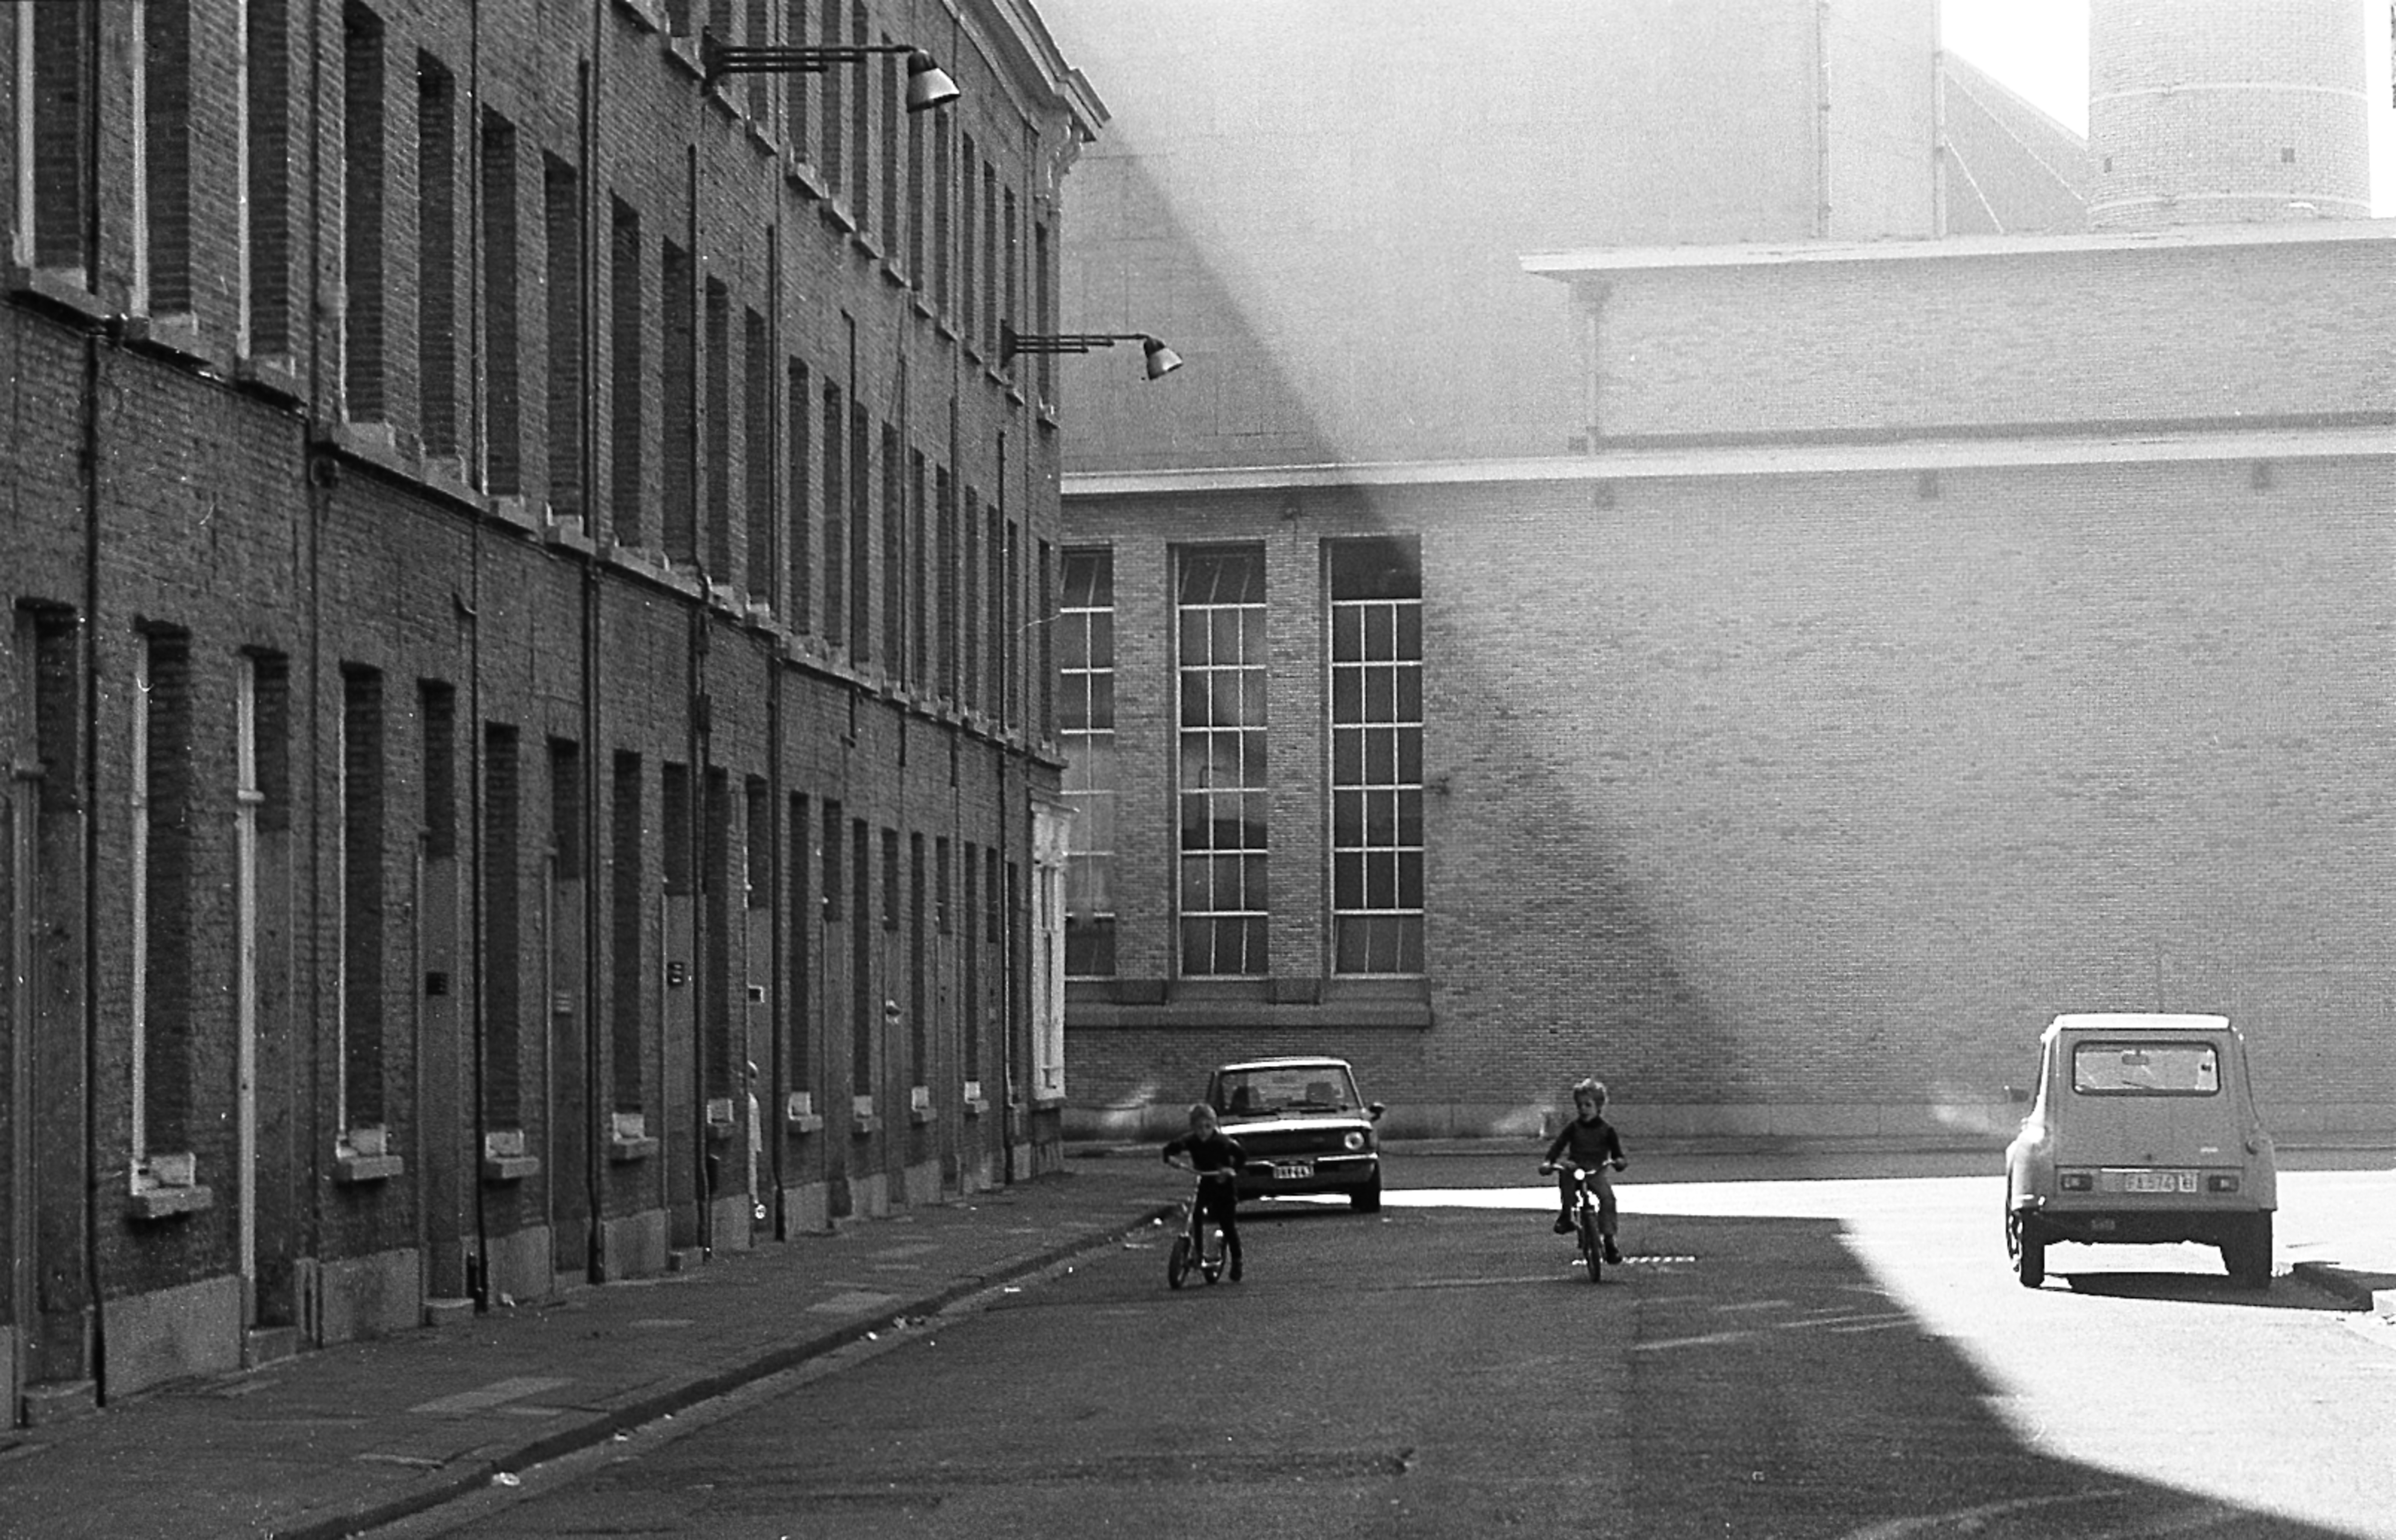
black and white, architecture, structure, road, white, street, house, line, black, monochrome, infrastructure, shape, urban area, monochrome photography